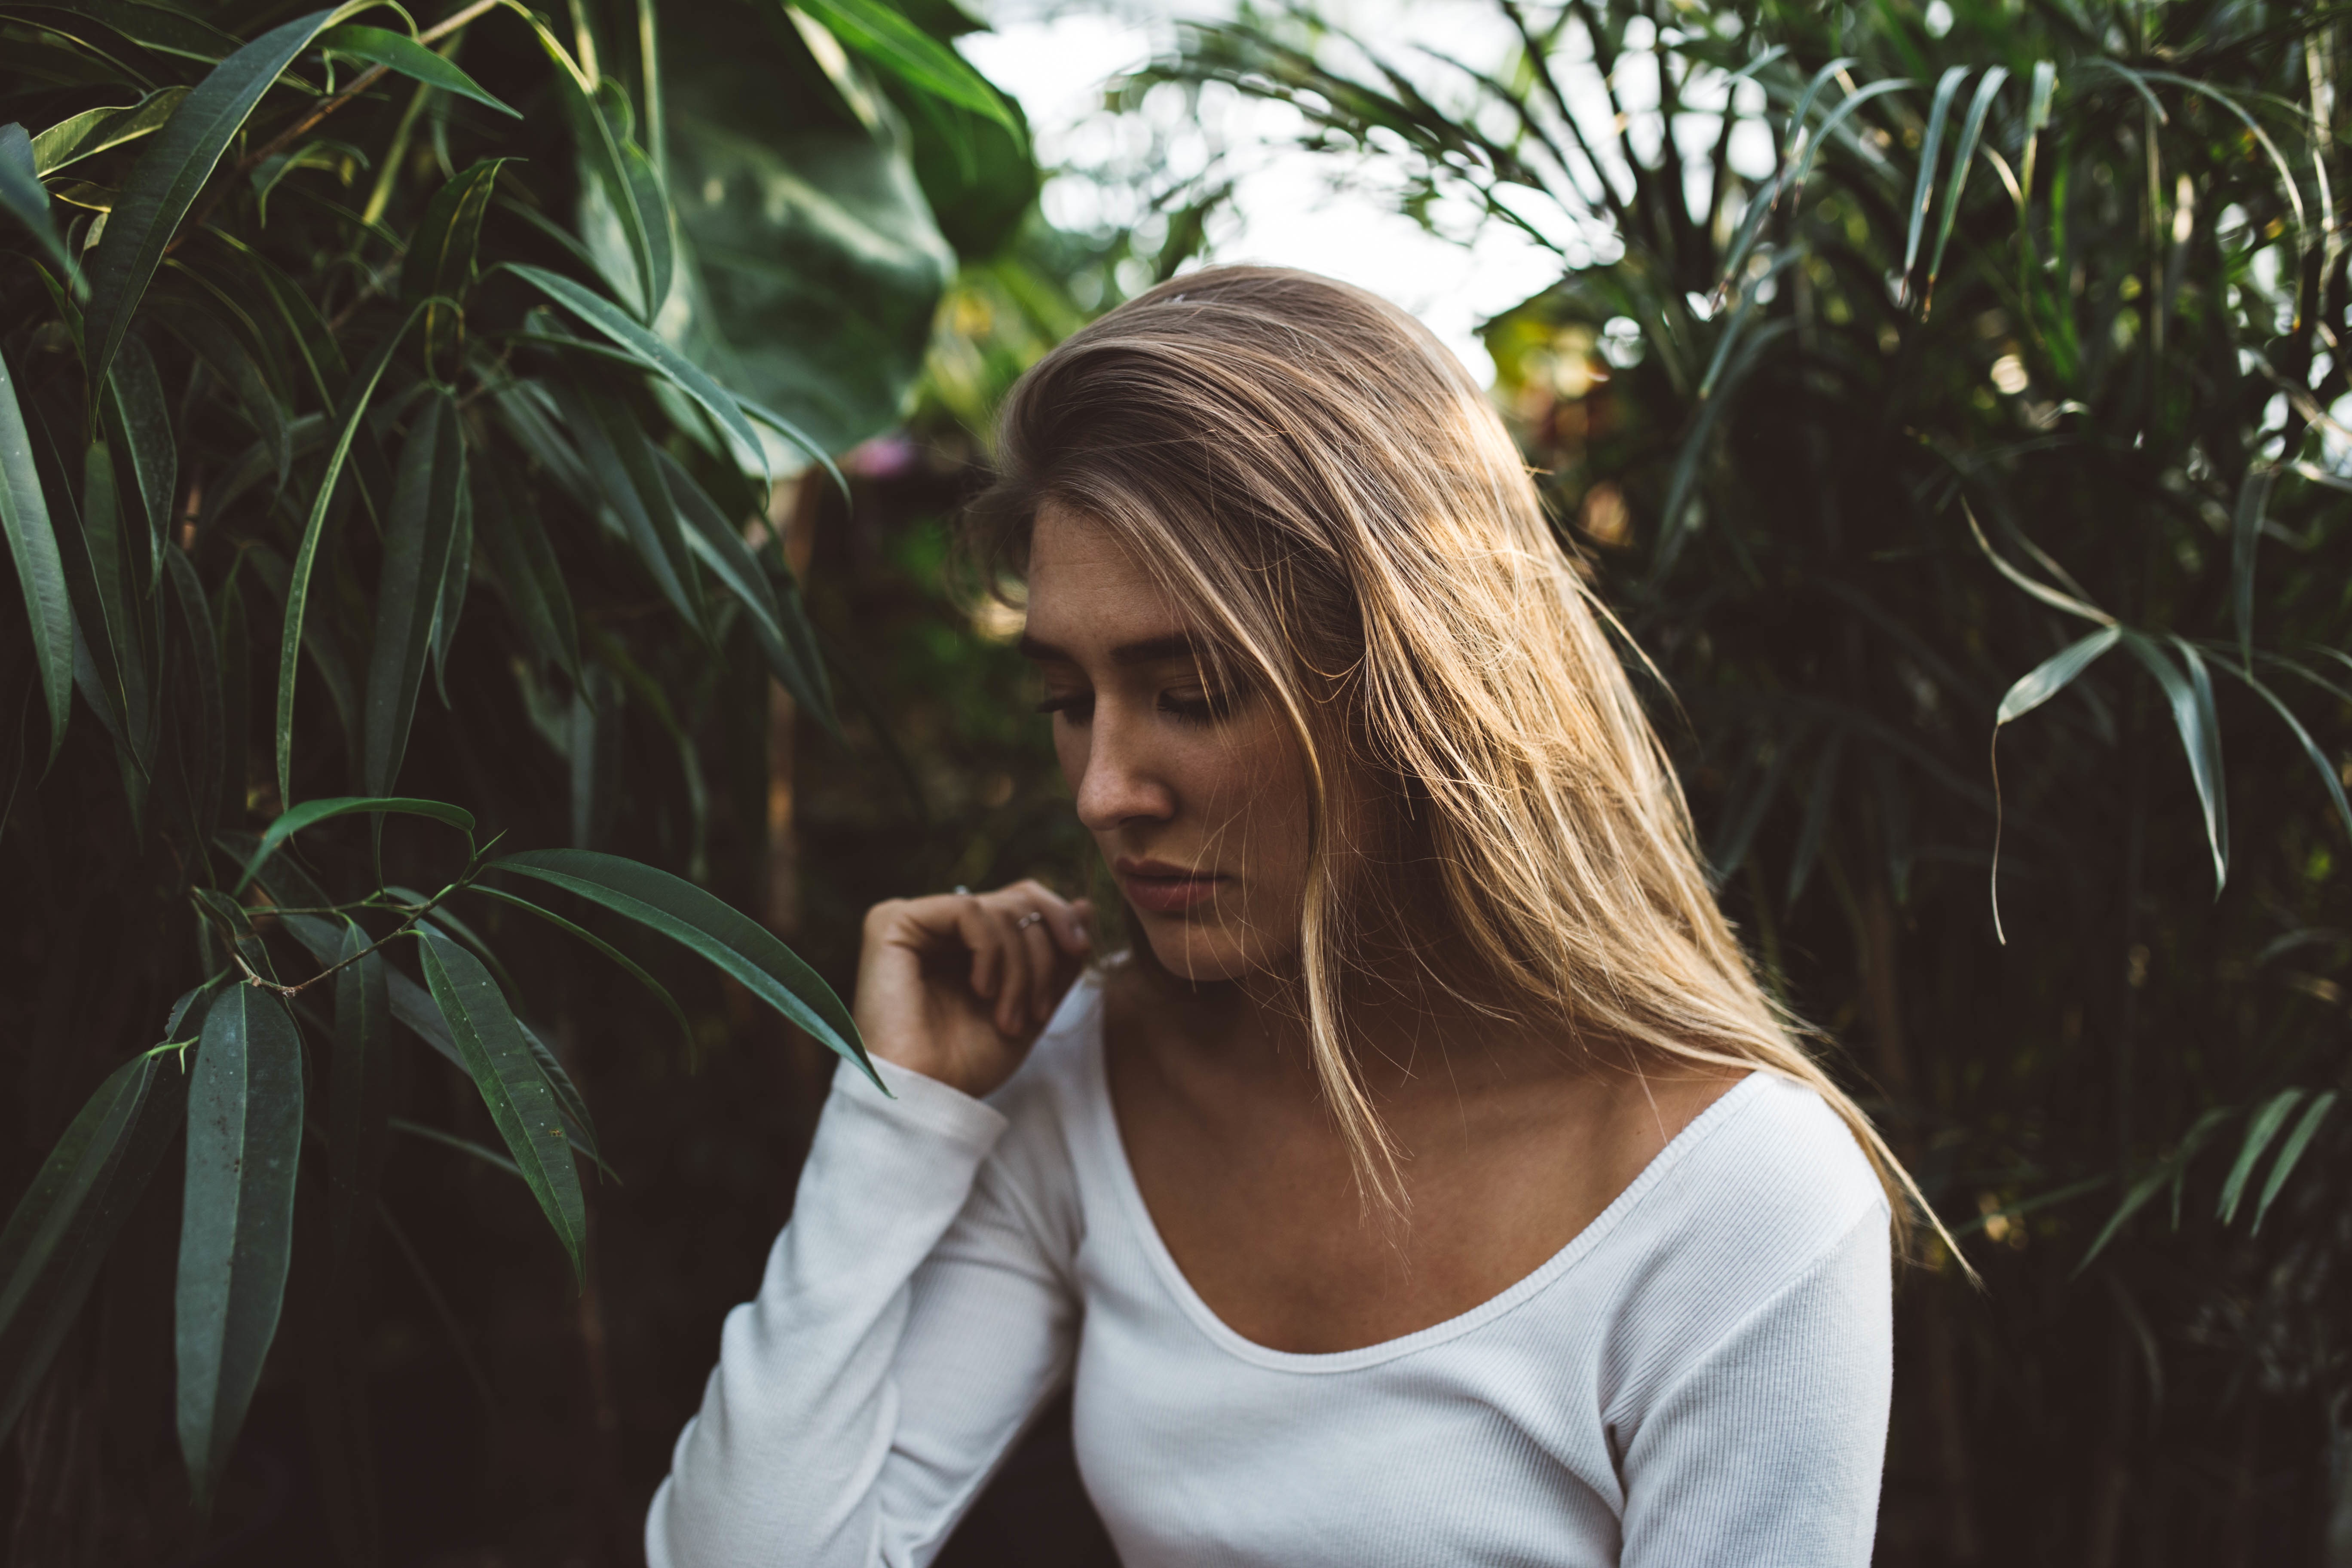
person, girl, woman, photography, sunlight, flower, portrait, model, spring, romance, lady, bride, blonde, greenhouse, photograph, beauty, interaction, photo shoot, portrait photography